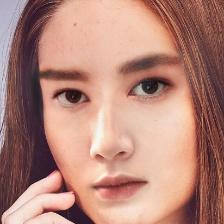
Label: faces